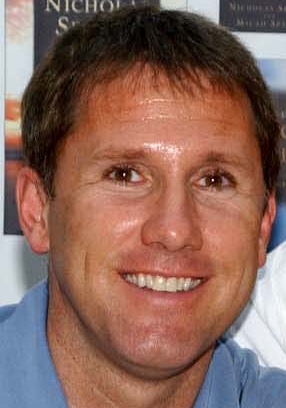
นิโคลัส สปากส์

| image = Nicholas-Sparks-Autograph-1-4-06.jpg
| caption = สปากส์ในงานแจกลายเซ็นปี 2006
| imagesize = 190px
| name = นิโคลัส สปากส์
| birth_name = นิโคลัส ชาลส์ สปากส์
| birth_place = โอมาฮา สหรัฐอเมริกา
| alma_mater = มหาวิทยาลัยนอเตอร์เดม
| occupation = นักเขียนนวนิยาย
| genre = นวนิยายจินตนิยมจินตนิยม-ชีวิต
| spouse = แคธี โคต (1989–2015)
| children = 5
| influences = ลุยส์ เฟลีเป ซานโตส นาบาร์โร
| religion = โรมันคาทอลิก
นิโคลัส ชาลส์ สปากส์ () เกิดเมื่อวันที่ 31 ธันวาคม ค.ศ. 1965 เป็นนักเขียนนวนิยายชาวอเมริกัน มีผลงานขายดีเป็นที่รู้จักกันไปทั่วโลก เขาแต่งนวนิยายที่ได้รับการตีพิมพ์ทั้งหมด 18 เรื่อง โดยที่มีแก่นเรื่องเกี่ยวกับ ความเชื่อของชาวคริสต์ ความรัก โศกนาฏกรรม และโชคชะตา ผลงานของเขาถูกนำไปดัดแปลงเป็นภาพยนตร์ถึง 11 เรื่อง และได้รับการตอบรับที่ดีจากนักวิจารณ์
== ประวัติ ==
=== ชีวิตช่วงแรก ===
นิโคลัส สปากส์ เกิดเมื่อวันที่ 31 ธันวาคม ค.ศ. 1965 ในเมืองโอมาฮา เป็นบุตรชายของศาสตราจารย์ แพทริก ไมเคิล สปากส์ และจิล เอมมา มารี สปากส์ แม่บ้านและผู้ช่วยผู้เชี่ยวชาญในการวัดสายตา เขาเป็นลูกคนกลางจากพี่น้องสามคน พี่ชายของเขาคือ ไมเคิล เอิร์ล "คาห์" สปากส์ (1964–ปัจจุบัน) และน้องสาว แดเนียล "แดนา" สปากส์ ซึ่งเสียชีวิตเมื่ออายุ 33 ปี จากโรคเนื้องอกในสมอง สปากส์ได้กล่าวไว้ว่าเธอคือแรงบันดาลใจของตัวละครหลักในนวนิยายเรื่อง "ก้าวสู่ฝันวันหัวใจพบรัก (A Walk to Remember)"
สปากส์ถูกเลี้ยงดูมาในครอบครัวโรมันคาทอลิก และมีบรรพบุรุษซึ่งเป็นชาวเยอรมัน ชาวเช็ก ชาวอังกฤษ และชาวไอริช เขาและภรรยามีความศรัทธาต่อนิกายคาทอลิก และเลี้ยงดูลูกของพวกเขาตามความเชื่อของชาวคาทอลิก
บิดาของเขาได้รับการเข้าศึกษาในระดับบัณฑิตศึกษาที่มหาวิทยาลัยมินนิโซตาและมหาวิทยาลัยเซาเทิร์นแคลิฟอร์เนีย ทำให้ครอบครัวจึงย้ายไปตามบิดา เมื่อเขาอายุได้ 8 ขวบ เขาอาศัยอยู่ในวอเทอร์ทาวน์, อิงเกิลวู และแกรนด์ไอแลนด์ (รัฐเนแบรสกา) ซึ่งเป็นบ้านเกิดมารดาของเขาในช่วงที่ตากับยายของมารดาแยกทางกัน 1 ปี ในปี ค.ศ. 1974 บิดาของเขาก็กลายเป็นศาสตราจารย์ทางด้านธุรกิจที่มหาวิทยาลัยรัฐแคลิฟอร์เนีย แซคราเมนโต และครอบครัวของเขาตั้งรกรากในแฟร์โอกส์ และอยู่ที่นั่นจนกระทั่งนิโคลัสเข้าเรียนชั้นมัธยมศึกษา เขาสำเร็จการศึกษาในปี 1984 จากโรงเรียนเบลลาวิสตาไฮสกูล จากนั้นเขาศึกษาต่อที่มหาวิทยาลัยนอเตอร์เดม และได้รับทุนการศึกษาอย่างเต็มรูปแบบ เขาจบการศึกษาด้านการเงินธุรกิจเป็นวิชาเอกด้วยเกียรตินิยมในปี 1988 นอกจากนี้เขายังได้พบกับภรรยาในอนาคตของเขา เคธี โคต ที่รัฐนิวแฮมป์เชียร์ ในปีนั้น พวกเขาพบกันในช่วงฤดูใบไม้ผลิและแต่งงานกันในวันที่ 22 กรกฎาคม ค.ศ. 1989 และย้ายไปอยู่ที่เมืองแซคราเมนโตในรัฐแคลิฟอร์เนีย
== อาชีพ ==
ขณะที่เขาอายุได้ 19 ปี"Your problem is that you're bored. You need to find something to do....Then she looked at me and said the words that would eventually change my life. 'Write a book.'... I was nineteen years old and had become an accidental author." From "Three Weeks with My Brother", pp. 183-184 สปากส์ได้เริ่มเขียนนวนิยายชิ้นแรก (ซึ่งไม่เคยได้รับการตีพิมพ์) ชื่อว่า "The Passing" เขากลับไปอยู่บ้านในช่วงวันหยุดพักฤดูร้อนระหว่างปีหนึ่งจะขึ้นปีสองที่นอเตอร์เดม เขาเขียนนวนิยายขึ้นอีกเรื่องหนึ่งในปี ค.ศ. 1989 ชื่อว่า "The Royal Murders" ซึ่งไม่เคยได้รับการตีพิมพ์เช่นกัน
หลังจบการศึกษา สปากส์ต้องตัดสินใจระหว่างหางานทำกับสำนักพิมพ์ต่าง ๆ หรือเลือกที่จะเข้าโรงเรียนกฎหมาย แต่สุดท้ายเขาก็เลือกที่จะไม่ทำทั้งสองอย่าง 3 ปีต่อมา เขาพยายามทำงานหลายอาชีพ เช่น งานประเมินอสังหาริมทรัพย์ พนักงานเสิร์ฟ งานขายสินค้าทันตกรรมทางโทรศัพท์ และเริ่มธุรกิจการผลิตของตัวเอง
ในปี 1990 สปากส์ได้ร่วมมือกับ บิลลี มิลส์ เขียนเรื่อง "Wokini: A Lakota Journey to Happiness and Self-Understanding" หนังสือเล่มนี้ได้รับการตีพิมพ์โดยสำนักพิมพ์แรนดอมเฮาส์ และ เฮย์เฮาส์ หนังสือเล่มนี้มียอดขายประมาณ 50,000 เล่ม ในปีแรกหลังจากวางแผง
ในปี 1992 สปากส์ได้เริ่มทำงานเป็นยา|ผู้จำหน่ายยา และในปี 1993 เขาได้ย้ายไปที่วอชิงตัน ดี.ซี. และที่นั้นเขาได้เขียนนวนิยายอีกเรื่องหนึ่งขึ้นในช่วงเวลาว่างของเขา ชื่อเรื่อง "The Notebook" สองปีต่อมา มีตัวแทนที่ชื่อ เทเรซา ปาร์ค จากสำนักพิมพ์วรรณกรรมมาพบเขาเข้าและบอกว่าชื่นชอบนวนิยายเรื่อง "The Notebook" และเสนอที่จะเป็นตัวแทนให้กับเขา ในเดือนตุลาคม ปี 1995 ปารค์ก็วางเงินค้ำประกันจำนวน 1 ล้านเหรียญให้ก่อนล่วงหน้า สำหรับนวนิยายเรื่องนี้ เพื่อให้สำนักพิมพ์ไทม์ วอร์เนอร์ บุ๊ค กรุ๊ป ตีพิมพ์ นวนิยายเรื่องนี้ได้รับการตีพิมพ์ในเดือนตุลาคม 1996 และติดอับดับหนังสือขายดีของนิวยอร์กไทมส์ในสัปดาห์แรกหลังจากวางแผง
จากการประสบความสำเร็จของนวนิยายเรื่องแรกของเขา เขาจึงย้ายมาอยู่ที่นิวเบิร์น หลังจากการตีพิมพ์หนังสือครั้งแรกประสบความสำเร็จ เขาจึงได้แต่งนวนิยายขายดีซึ่งเป็นที่โด่งดังไปทั่วโลกอีกหลายเล่มและได้รับการดัดแปลงเป็นภาพยนตร์หลายเรื่อง: "Message in a Bottle" (1999), "ก้าวสู่ฝันวันหัวใจพบรัก (A Walk to Remember)" (2002), "The Notebook" (2004), "Nights in Rodanthe" (2008), "รักจากใจจร (ภาพยนตร์)|รักจากใจจร (Dear John)" (2010), "บทเพลงรักสายใยนิรันดร์ (The Last Song)" (2010), "ลิขิตฟ้าชะตารัก (The Lucky One)" (2012), "Safe Haven" (2013), "The Best of Me" (2014), "ระยะทางพิสูจน์รัก (ภาพยนตร์)|ระยะทางพิสูจน์รัก (The Longest Ride)" (2015) และ "ถ้าเลือกได้ คือรักเธอ" (2016) อ้างอิงจากเว็บไซต์ของเขา สปากส์ได้ขายบทดัดแปลงภาพยนตร์เรื่อง "True Believer" และ "At First Sight"
== ชีวิตส่วนตัวและการกุศล ==
== ผลงานตีพิมพ์ ==
# " Wokini: A Lakota Journey to Happiness and Self-Understanding" (1990)Sparks, Nicholas: "Somehow I was able to squeeze in time to write a book with Billy Mills, entitled "Wokini"....it would end up being the first work I'd ever publish,..." "Three Weeks with My Brother", p. 230
# " The Notebook (novel)|The Notebook" (เดือนตุลาคม ค.ศ. 1996)
# " Message in a Bottle (novel)|Message in a Bottle" (เดือนเมษายน ค.ศ. 1998)
# " A Walk to Remember (novel)|A Walk to Remember" (เดือนตุลาคม ค.ศ. 1999)
# " The Rescue (Sparks novel)|The Rescue" (เดือนกันยายน ค.ศ. 2000)
# " A Bend in the Road" (เดือนกันยายน ค.ศ. 2001)
# " Nights in Rodanthe (novel)|Nights in Rodanthe" (เดือนกันยายน ค.ศ. 2002)
# " The Guardian (novel)|The Guardian" (เดือนเมษายน ค.ศ. 2003)
# " The Wedding (Sparks novel)|The Wedding" (เดือนกันยายน ค.ศ. 2003)
# " Three Weeks with My Brother" (เดือนเมษายน ค.ศ. 2004)
# " True Believer (Sparks novel)|True Believer" (เดือนเมษายน ค.ศ. 2005)
# " At First Sight (novel)|At First Sight" (เดือนตุลาคม ค.ศ. 2005)
# " รักจากใจจร" (เดือนตุลาคม ค.ศ. 2006)
# " The Choice (novel)|The Choice" (เดือนกันยายน ค.ศ. 2007)
# " The Lucky One (novel)|The Lucky One" (เดือนกันยายน ค.ศ. 2008)
# " The Last Song (novel)|The Last Song" (เดือนกันยายน ค.ศ. 2009)
# " Safe Haven (novel)|Safe Haven" (เดือนกันยายน ค.ศ. 2010)
# " The Best of Me (novel)|The Best of Me" (เดือนตุลาคม ค.ศ. 2011)
# " ระยะทางพิสูจน์รัก (นวนิยาย)|ระยะทางพิสูจน์รัก" (เดือนกันยายน ค.ศ. 2013)
# " See Me (novel)|See Me" (เดือนตุลาคม ค.ศ. 2015)
# "Two By Two" (เดือนตุลาคม ค.ศ. 2016)
=== ภาพยนตร์ดัดแปลง ===
| class="wikitable"
|- style="background:#b0c4de; text-align:center;"rated
! ปี ค.ศ.
! ภาพยนตร์
! ผู้กำกับ
! รอตเทนโทเมโทส์|RT คะแนน
! งบประมาณ
! ทั่วโลก
|-
| 1999
| "Message in a Bottle (film)|Message in a Bottle"
| หลุยส์ แมนโดคี
| 32%
| $80 ล้านดอลลาร์สหรัฐ
| $118,880,016
|-
| 2002
| "ก้าวสู่ฝันวันหัวใจพบรัก"
| อดัม แชงค์แมน
| 27%
| $11 ล้านดอลลาร์สหรัฐ
| $47,494,916
|-
| 2004
| "The Notebook (2004 film)|The Notebook"
| นิค คาสซาเว็ทส์
| 52%
| $29 ล้านดอลลาร์สหรัฐ
| $115,603,229
|-
| 2008
| "Nights in Rodanthe"
| จอร์จ ซี. วูล์ฟ
| 30%
| ไม่ทราบ
| $84,375,061
|-
| rowspan=2|2010
| "รักจากใจจร (ภาพยนตร์)|รักจากใจจร"
| ลาสเซ ฮอลสตรอม
| 29%
| $25 ล้านดอลลาร์สหรัฐ
| $114,977,104
|-
| "บทเพลงรักสายใยนิรันดร์"
| จูเลีย แอนน์ โรบินสัน
| 20%
| $20 ล้านดอลลาร์สหรัฐ
| $89,041,656
|-
| 2012
| "ลิขิตฟ้าชะตารัก"
| สกอตต์ ฮิกส์
| 20%
| $25 ล้านดอลลาร์สหรัฐ
| $99,357,138
|-
| 2013
| "Safe Haven (film)|Safe Haven"
| ลาสซี ฮอลสตรอม
| 12%
| $28 ล้านดอลลาร์สหรัฐ
| $97,594,140
|-
|2014
| "The Best of Me (film)|The Best of Me"
| ไมเคิล ฮอฟแมน
| 8%
| $26 ล้านดอลลาร์สหรัฐ
| $35,926,213
|-
| 2015
| "ระยะทางพิสูจน์รัก (ภาพยนตร์)|ระยะทางพิสูจน์รัก"
| จอร์จ ทิลล์แมน จูเนียร์
| 31%
| $34 ล้านดอลลาร์สหรัฐ
| $62,944,815
|-
| 2016
| "ถ้าเลือกได้ คือรักเธอ (ภาพยนตร์)|ถ้าเลือกได้ คือรักเธอ"
| รอสส์ แคตซ์
| 12%
| $10 ล้านดอลลาร์สหรัฐ
| $23,420,878
|-
! colspan="3"| รวม / เฉลี่ย
! 24%
! $288 ล้านดอลลาร์สหรัฐ
! $formatnum:
|
== อ้างอิง ==
== แหล่งข้อมูลอื่น ==
*
*
หมวดหมู่:บุคคลที่เกิดในปี พ.ศ. 2508
หมวดหมู่:บุคคลที่ยังมีชีวิตอยู่
หมวดหมู่:นักเขียนชาวอเมริกัน
หมวดหมู่:ผู้อำนวยการสร้างภาพยนตร์ชาวอเมริกัน
หมวดหมู่:ชาวอเมริกันเชื้อสายอังกฤษ
หมวดหมู่:ชาวอเมริกันเชื้อสายเยอรมัน
หมวดหมู่:ชาวอเมริกันเชื้อสายไอริช
หมวดหมู่:ชาวอเมริกันเชื้อสายเช็ก
หมวดหมู่:นักการกุศลชาวอเมริกัน
หมวดหมู่:บุคคลจากโอมาฮา
หมวดหมู่:ศิษย์เก่าจากมหาวิทยาลัยนอเตอร์เดม